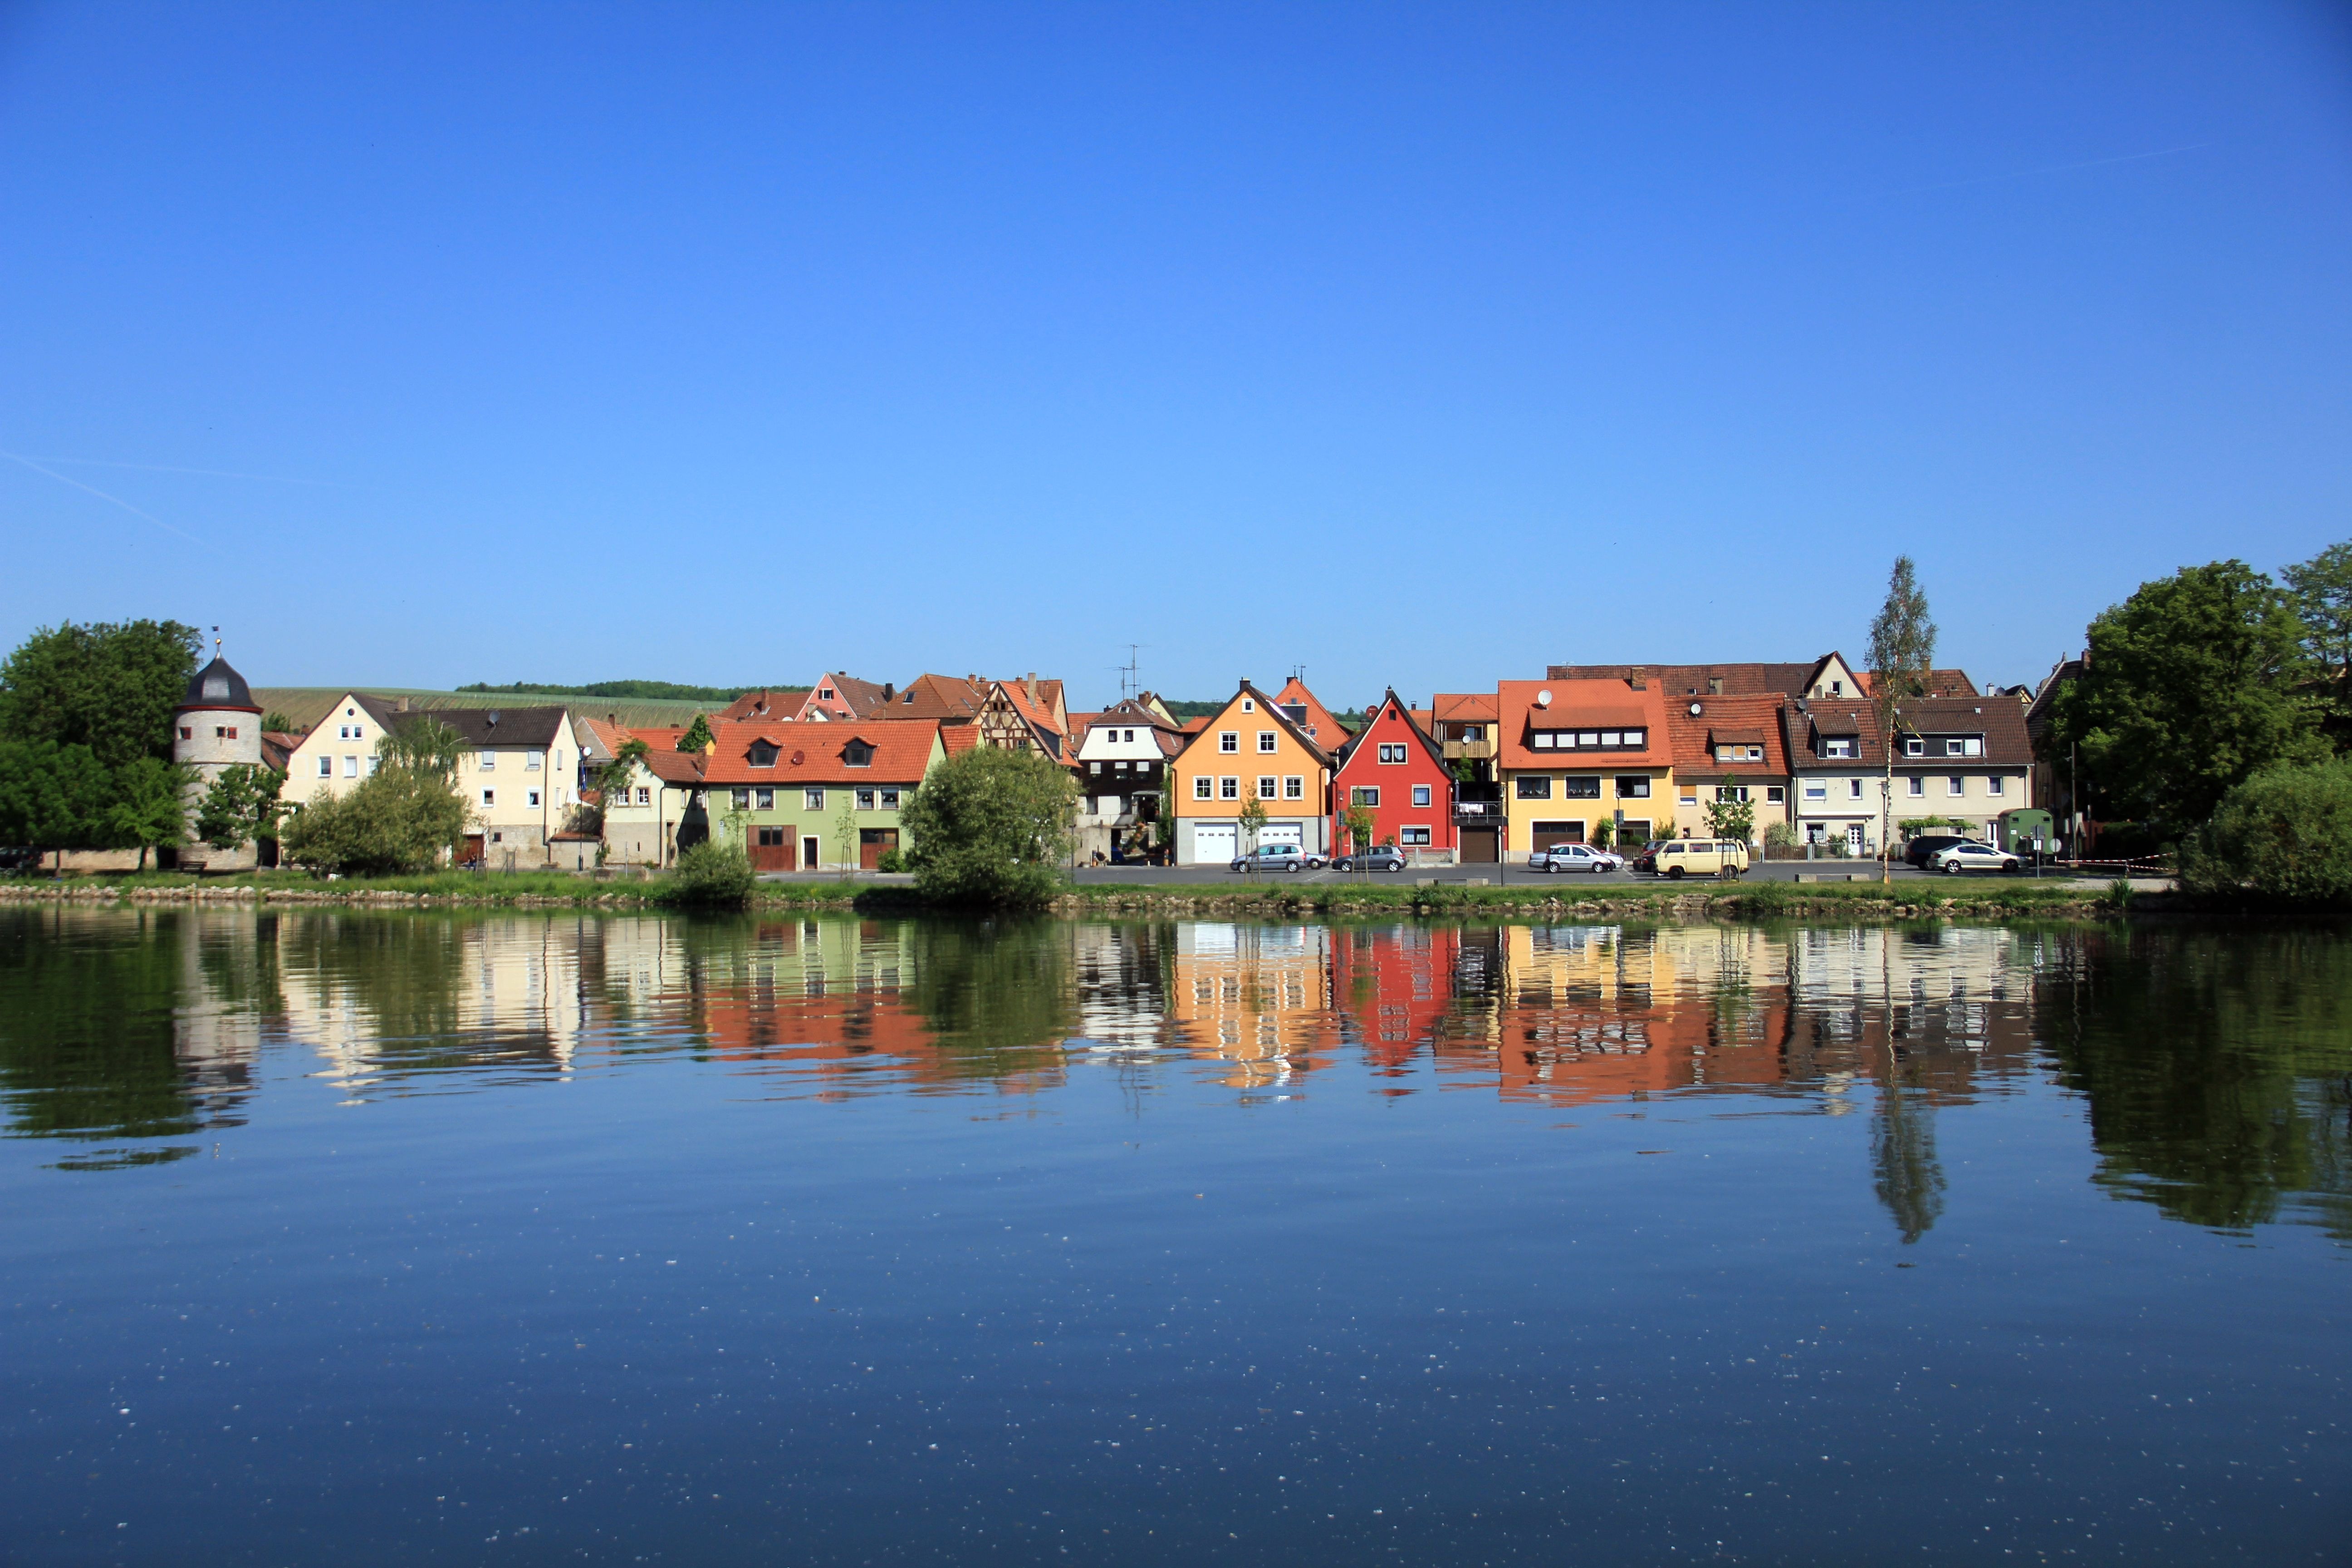
landscape, sea, water, sky, lake, town, city, river, vacation, reflection, blue, waterway, body of water, homes, mirroring, water running, row of houses